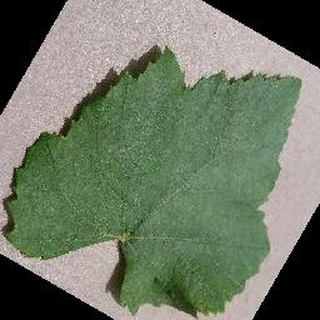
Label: healthy_grape